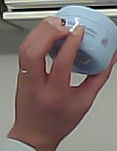
Product: nivea_baby